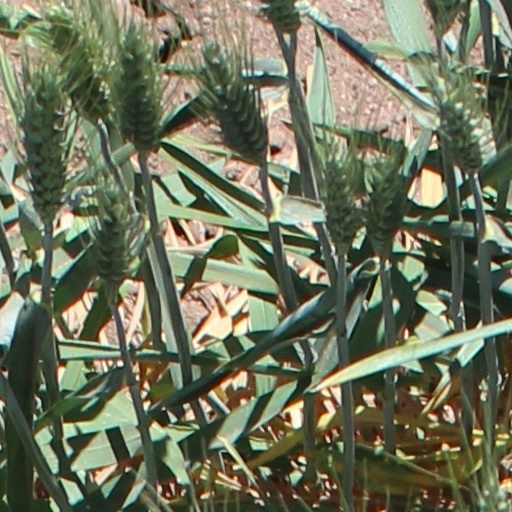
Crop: wheat